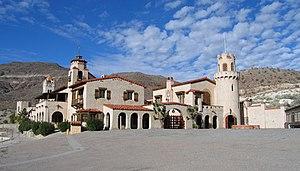
Chateau de Death Valley Scotty dans le nord du Parc national de Death Valley, Californie, États-Unis
Ceci est la liste des lieux historiques inscrits sur le registre national dans le comté d'Inyo en Californie.